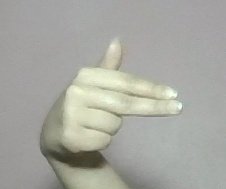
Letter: ghain